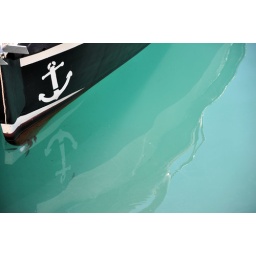
Boat hull reflected in the clear water of the Marina, Nice, France.